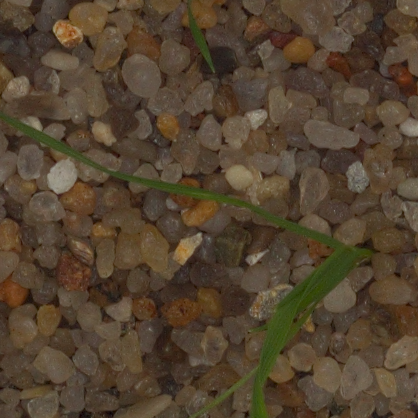
Label: loose_silkybent